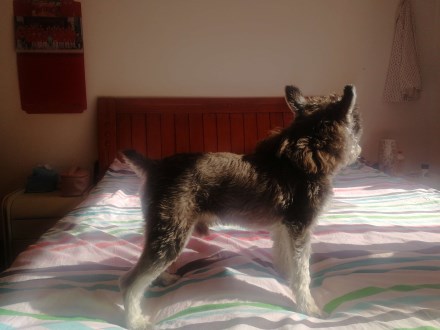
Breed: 2342-n000102-miniature_schnauzer